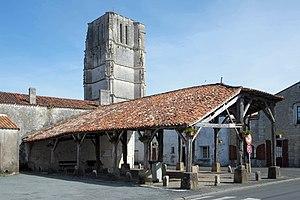
Halle et clocher de l'église Saint-Jean-Baptiste Saint-Jean-d'Angle Charente-Maritime France
Saint-Jean-d'Angle est une commune du sud-ouest de la France, située dans le département de la Charente-Maritime.